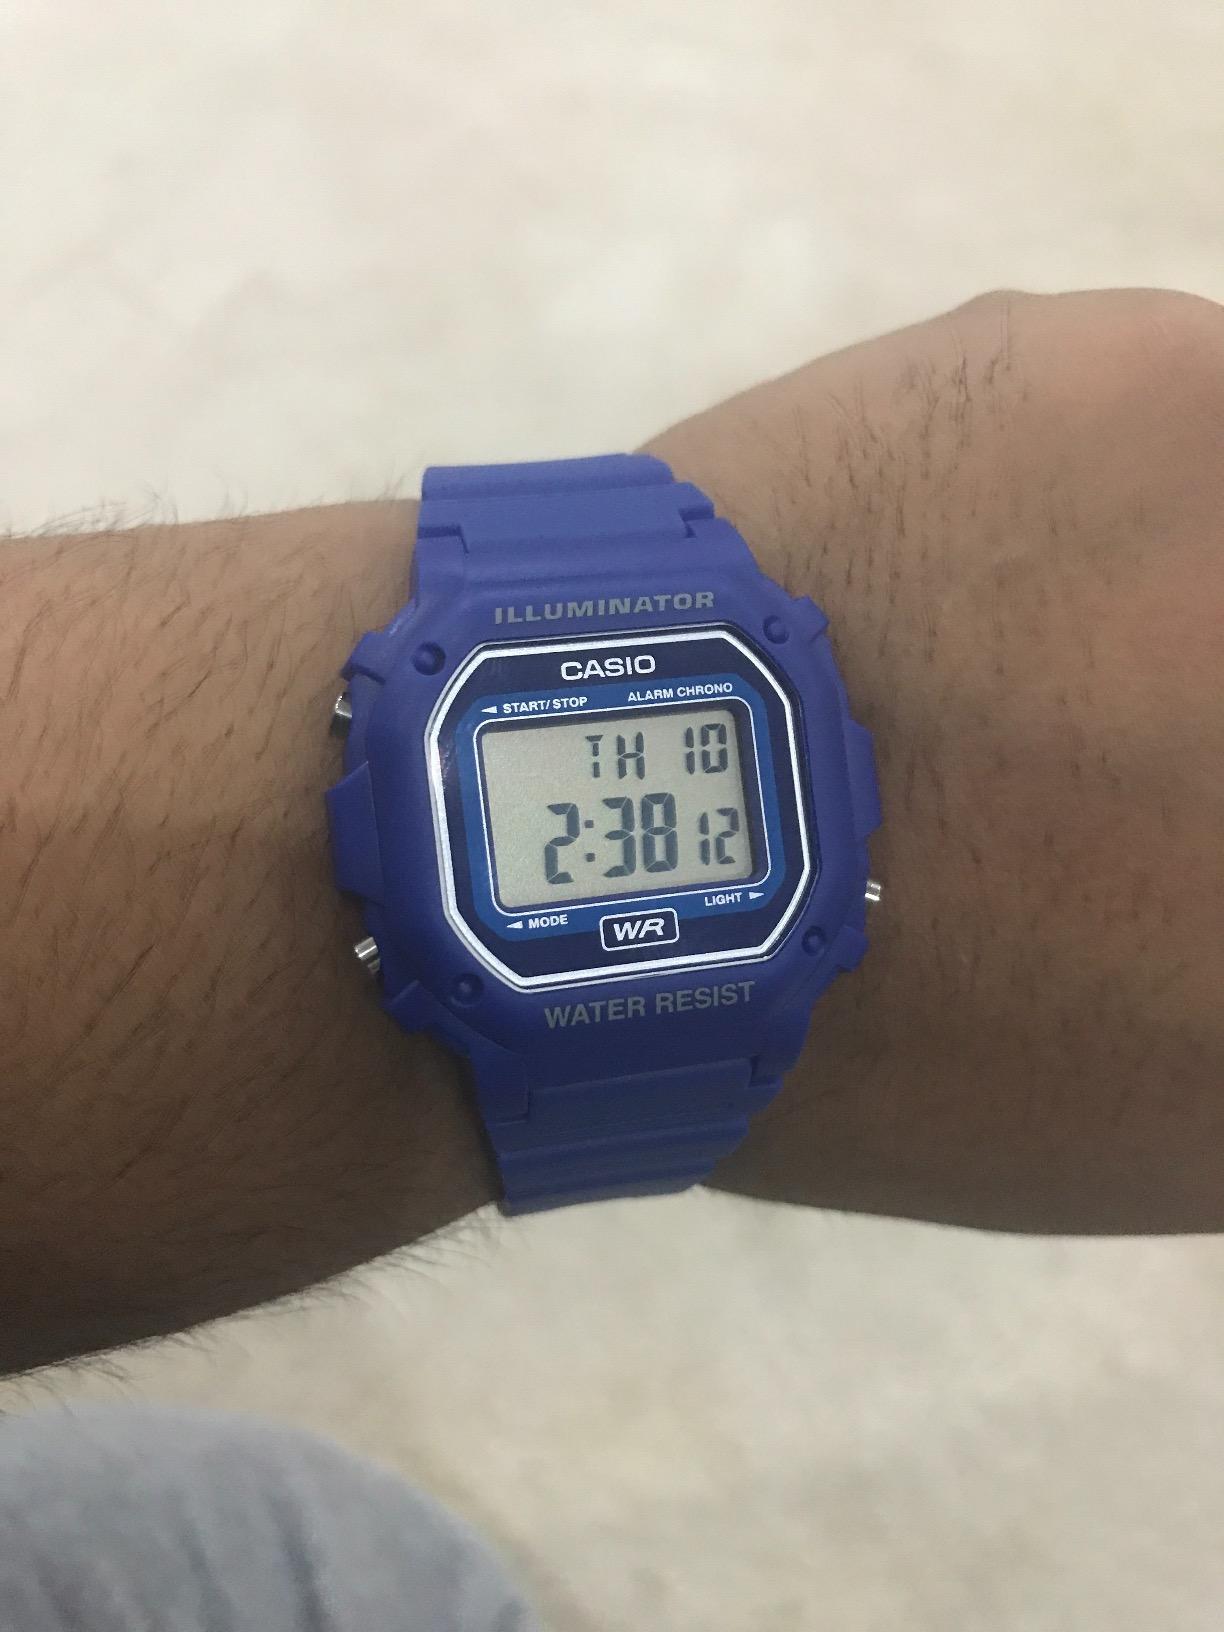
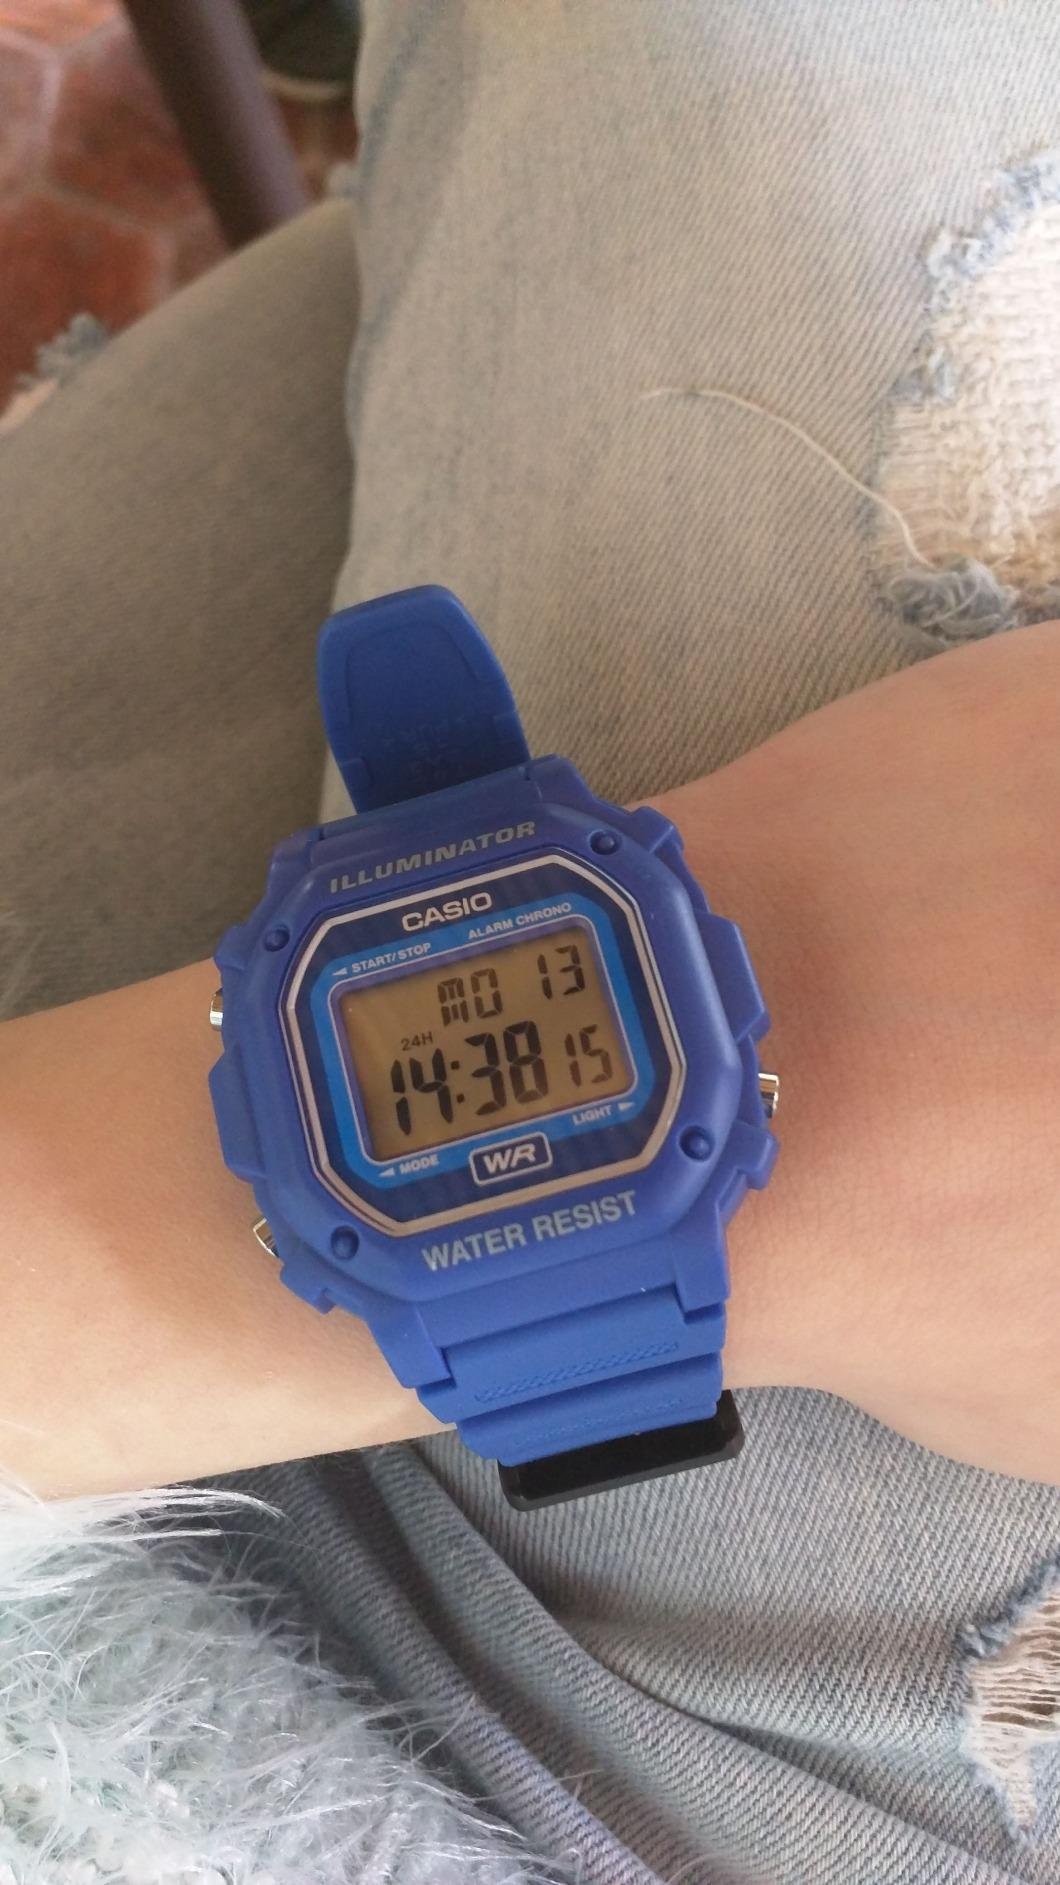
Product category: accessories_watch
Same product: yes